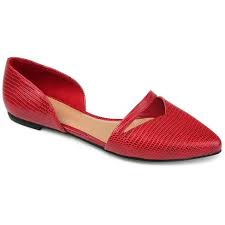
Label: Ballet Flat